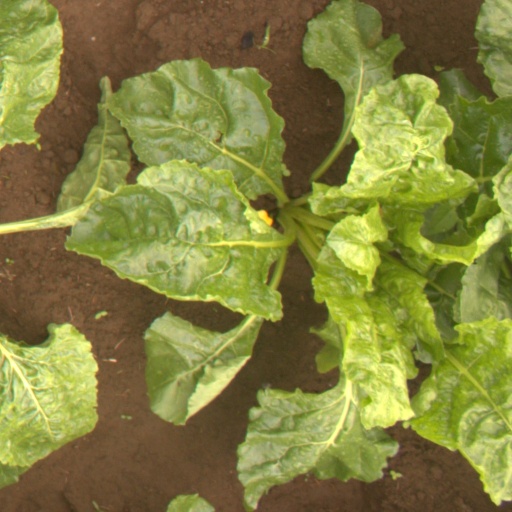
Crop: sugar beet